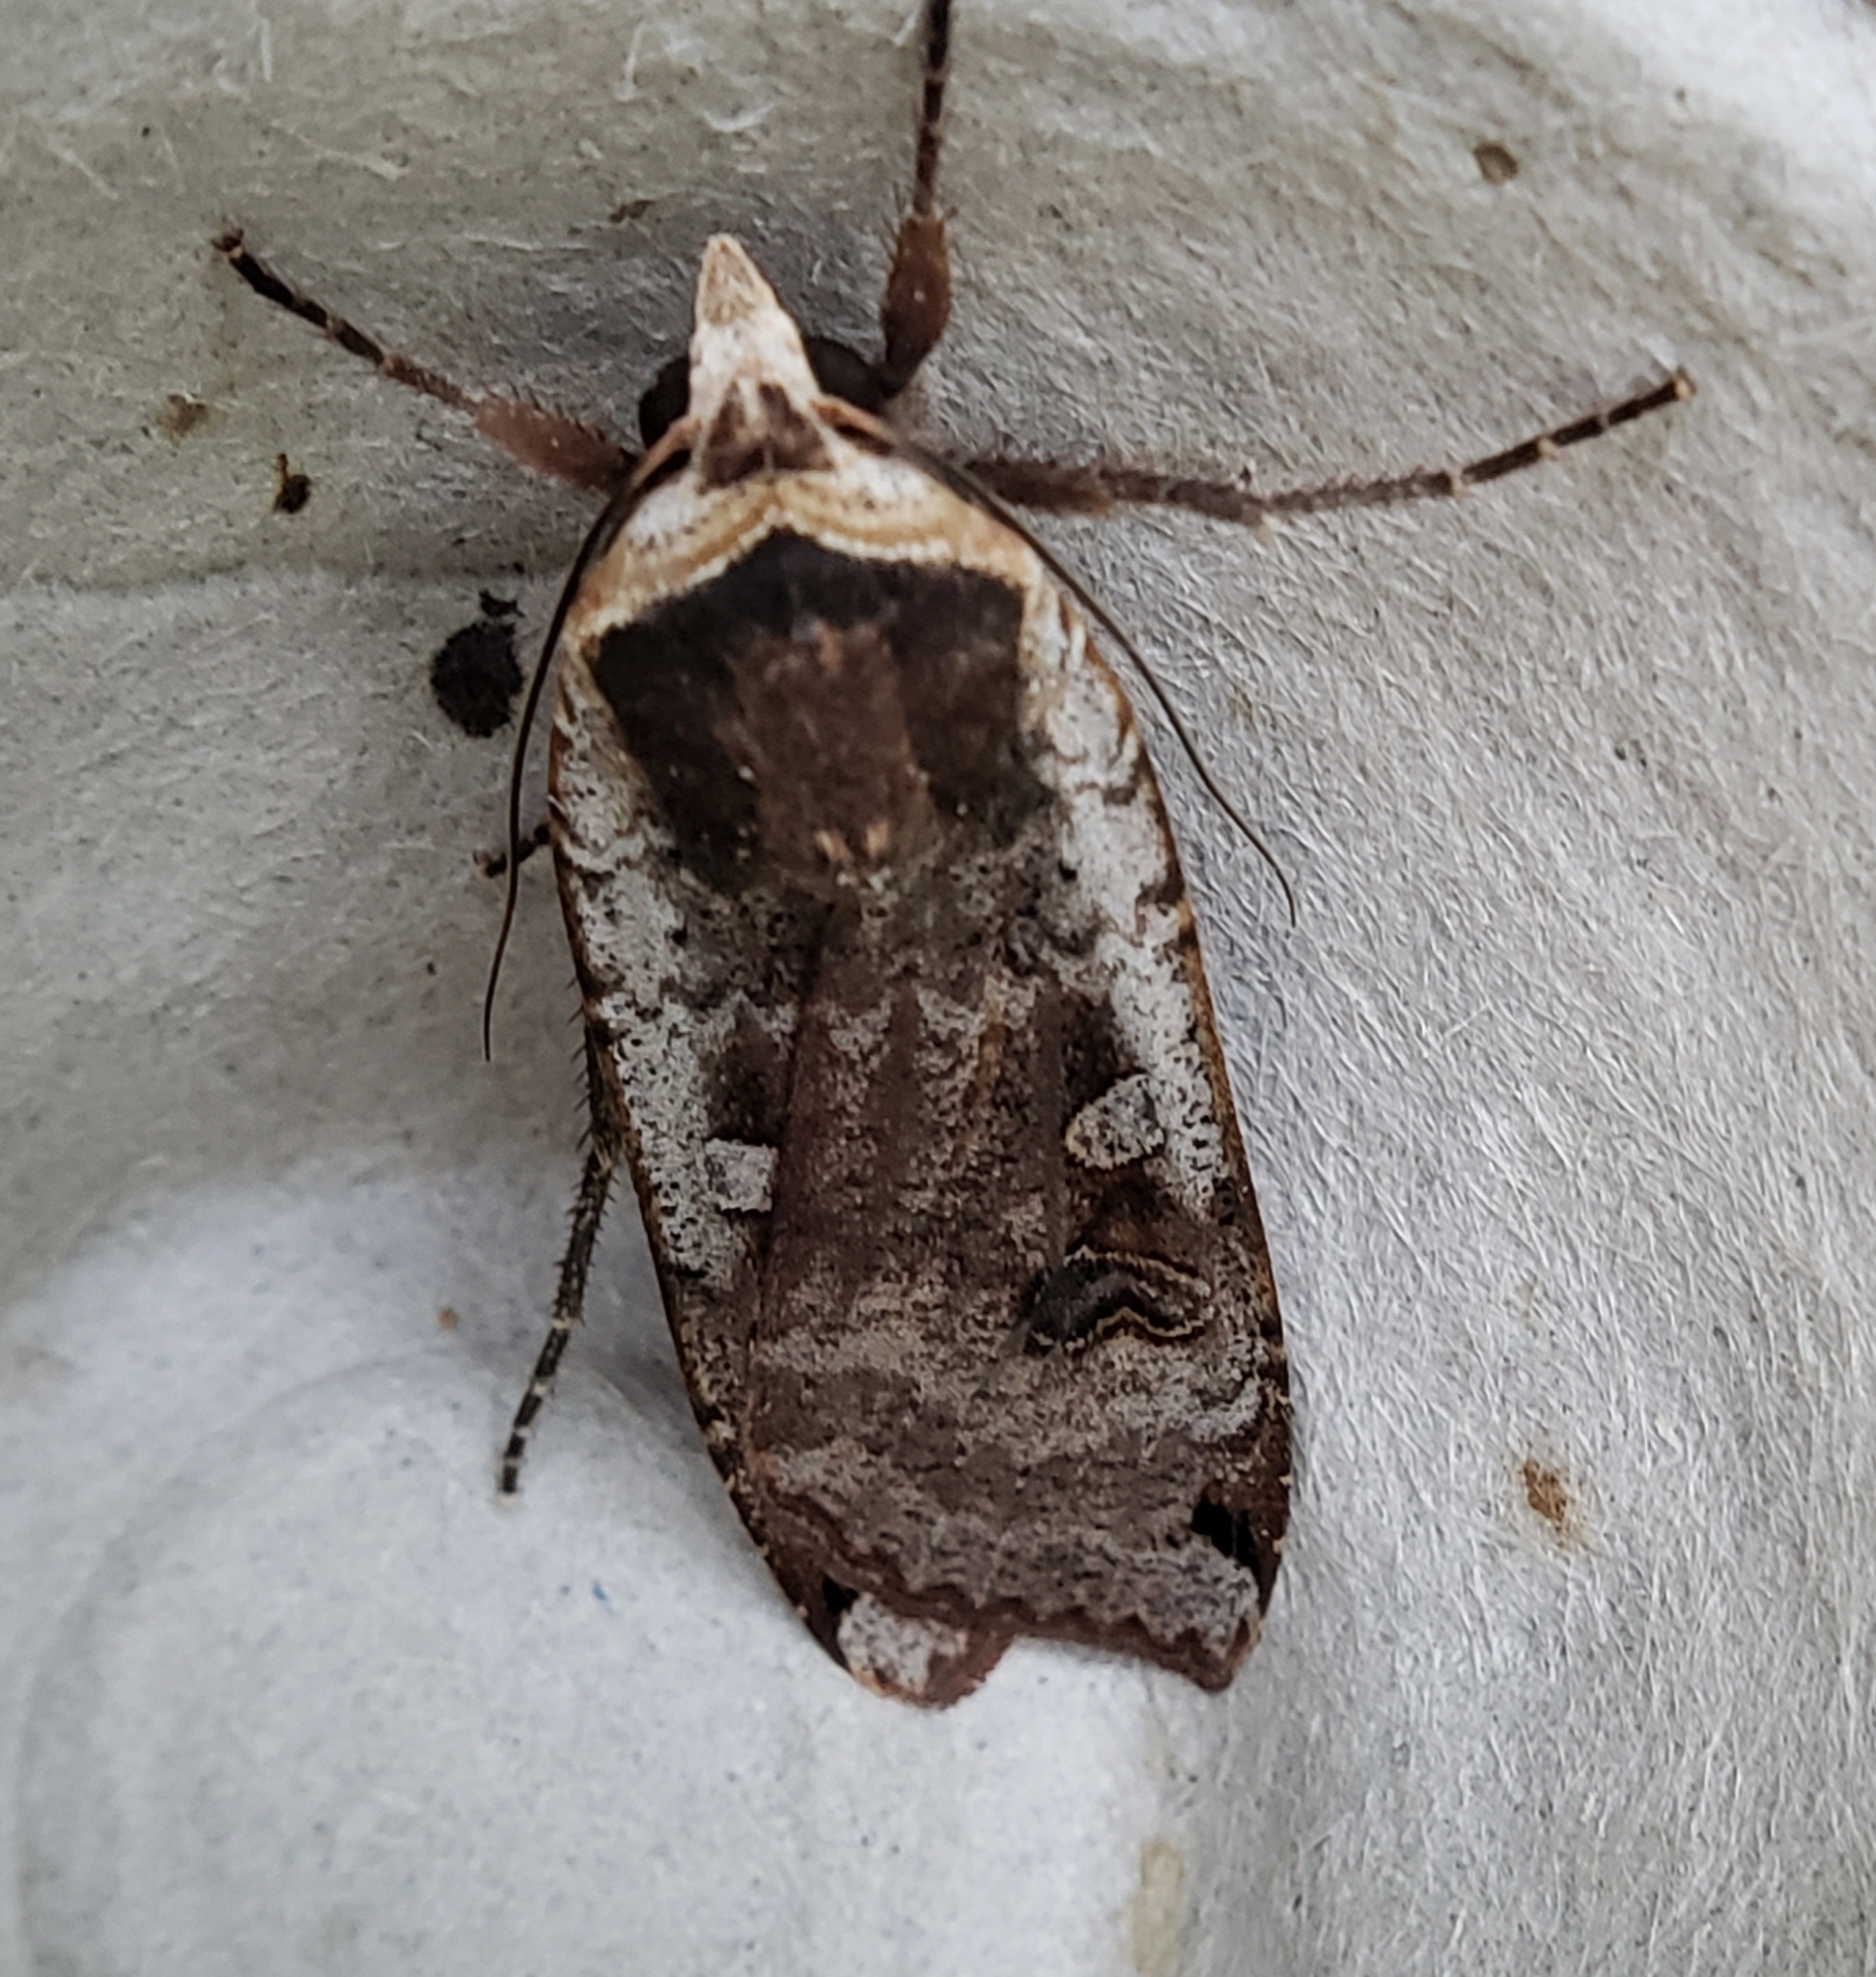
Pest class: cutworms